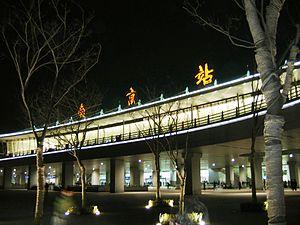
La gare de Nankin est une gare ferroviaire chinoise située à Nankin. Elle a été construite initialement en 1968. Elle était la principale gare de Nankin jusqu'en 2010, avant la construction de la gare de Nankin-Sud.